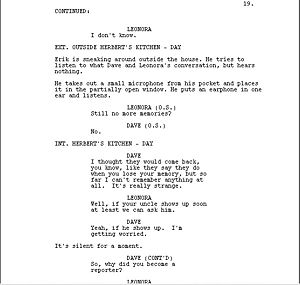
Filmmanus
Eksempel fra et filmmanuskript, med dialog og handlingsbeskrivelser.
Et filmmanuskript, ofte forkortet til filmmanus eller bare manus, er en nedskrevet beskrivelse a handlingene og replikkerne i en film. Manuskriptet skrives af en manuskriptforfatter. Manuset markerer det første ordentlige stadie fra idé til færdig resultat i en filmproduktion. Filmmanuskripter kan være originale værker, eller bearbejdelse af eksisterende værker såsom romaner.